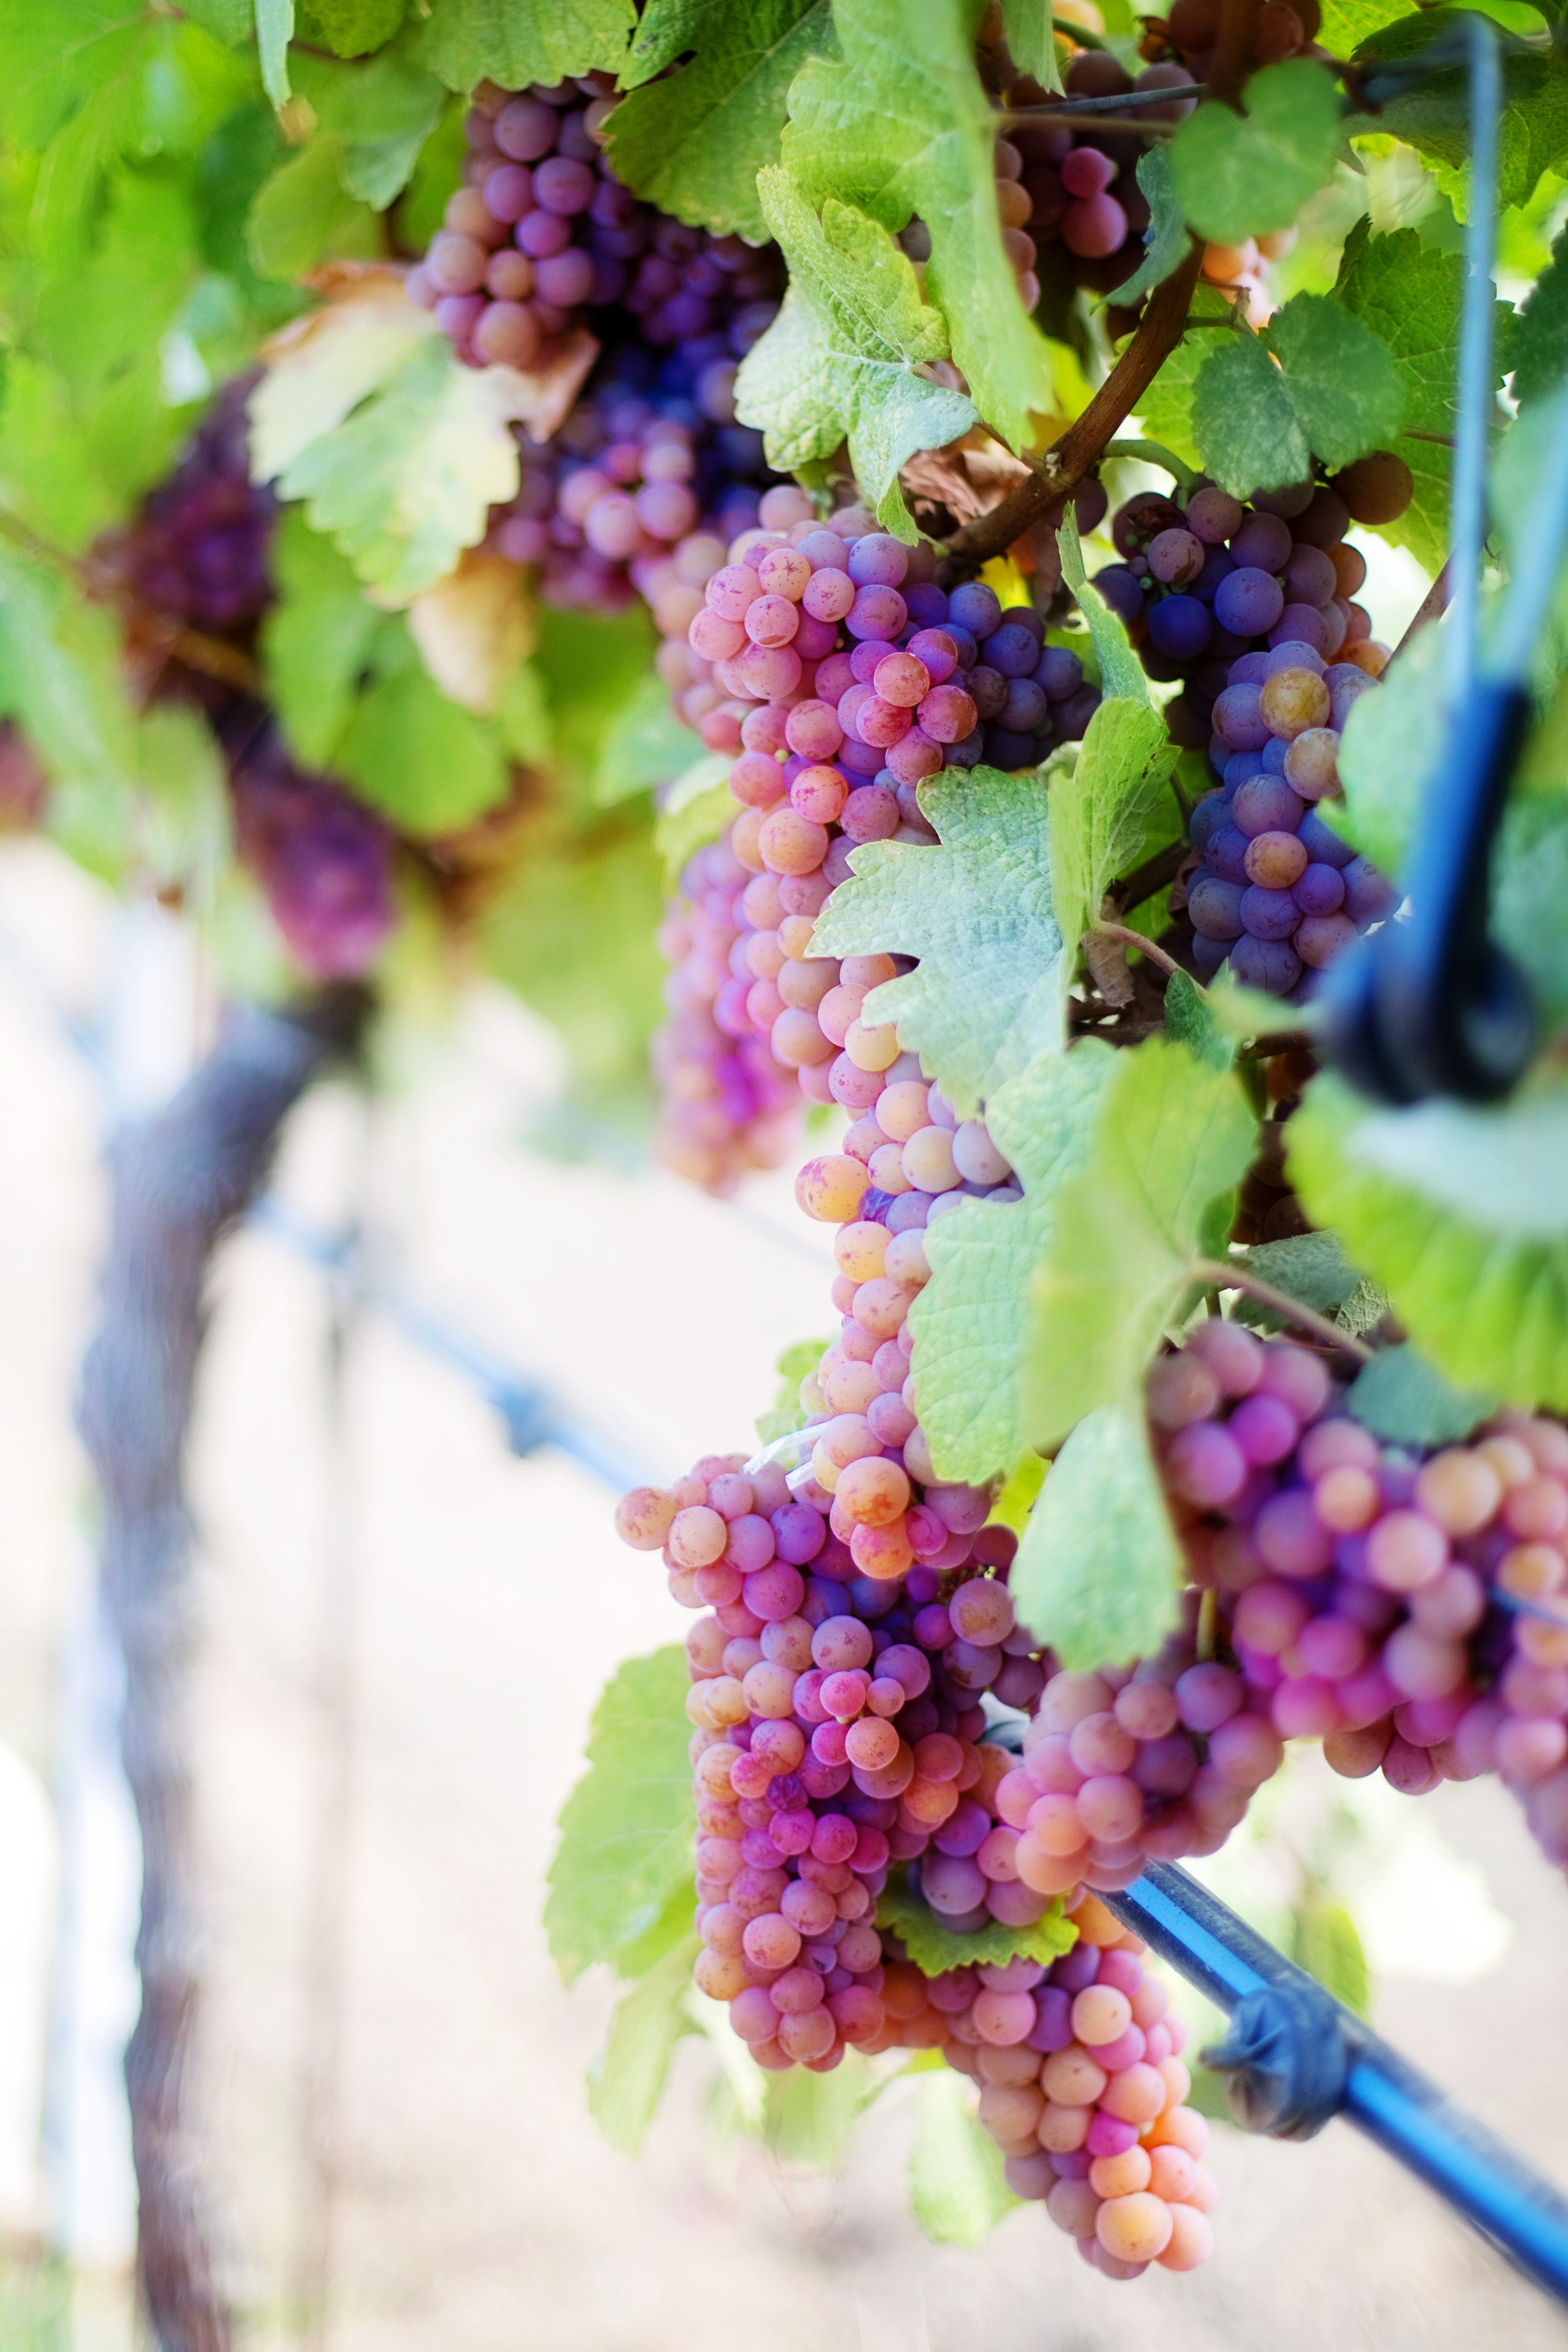
branch, plant, grape, vine, vineyard, fruit, flower, food, produce, agriculture, grapevine, grapes, cluster, flowering plant, vitis, purple grapes, land plant, grapevine family, grape cluster, wine grapes